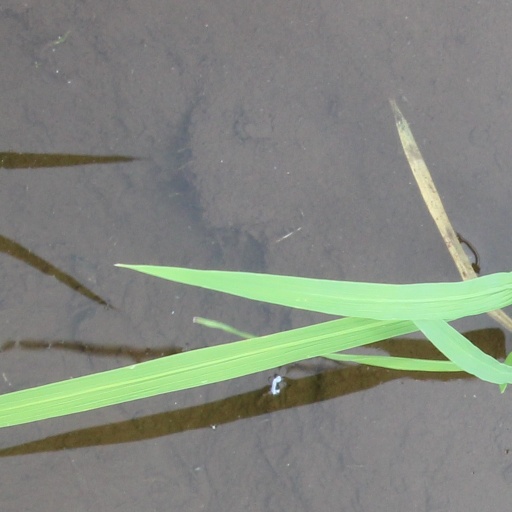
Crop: rice